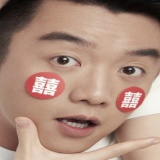
diễn viên Trịnh Khải